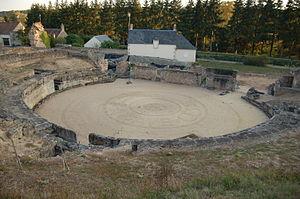
L'amphithéâtre gallo-romain de Drevant, Cher, France.
Cet article recense les monuments historiques de France classés en 1840, la première protection de ce type dans le pays.
Drevant est une commune française, située dans le département du Cher en région Centre-Val de Loire, dans un environnement naturel préservé et proche de la sortie autoroute A71.
Le site antique de Drevant sur le territoire de la commune Drevant dans le département du Cher, en France, regroupe plusieurs constructions datées du Iᵉʳ au IIIᵉ siècle, et notamment un théâtre bien conservé, un sanctuaire, deux établissements thermaux ainsi que des quartiers d'habitations ayant appartenu à une agglomération secondaire gallo-romaine liée à la navigation sur le Cher et à une voie terrestre secondaire longeant la rivière.